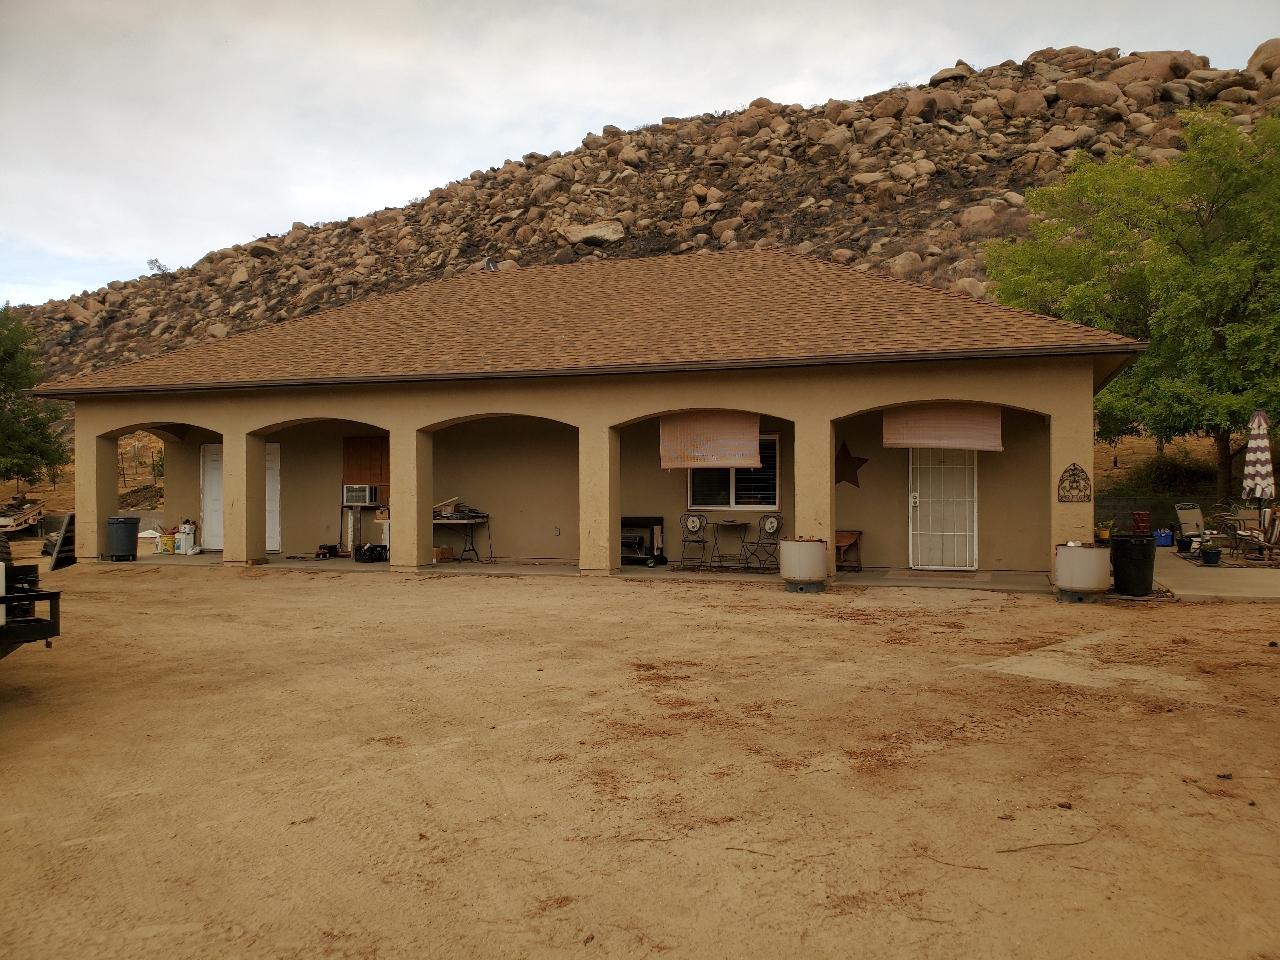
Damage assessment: no_damage